100 First Plaza

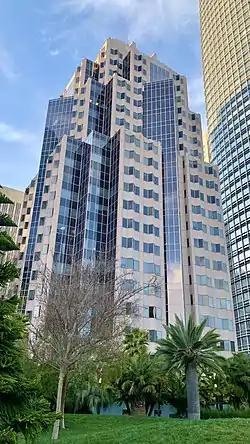
From Salesforce Park in April 2021

100 First Plaza (also known as the Delta Dental Tower) is a 27-story, high-rise office building located at 100 First Street in the Financial District of San Francisco, California. Construction of the building was completed in 1988. It is the 35th-tallest building in the city. Skidmore, Owings & Merrill served as the design architects for the 100 First Plaza development that was designed with several setbacks, along with a grooved and faceted façade, and contains several rooftop curtain walls, and a notable spire.